Steam turbine locomotive

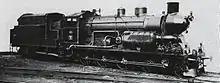
SBB Nr. 1801

Multiple attempts at this type were made by German locomotive builders. In 1928 Krupp-Zoelly built a geared steam turbine locomotive. The exhaust of the turbine was fed to a condenser which both conserved water and increased the thermal efficiency of the turbine. Draught for the fire was provided by a steam-driven fan in the smokebox. In 1940, this locomotive was hit by a bomb. It was withdrawn from service and not repaired.